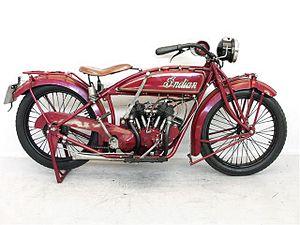
Indian est une marque américaine de motos fabriquées de 1901 à 1953 à Springfield dans le Massachusetts.